Sen Dog

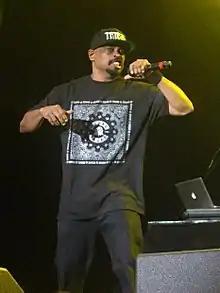
Sen Dog performing in 2016

Senen Reyes (born November 20, 1965), also known by his stage name Sen Dog, is a Cuban-American rapper who is best known as a member of the hip hop group Cypress Hill and as the lead vocalist for the nu metal band Powerflo. He has nurtured a solo career in addition to his work with Cypress Hill and Powerflo, and is the lead vocalist for rap rock band SX-10.